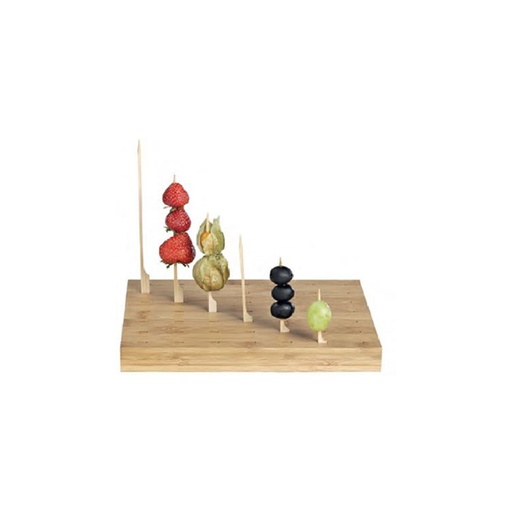
Soporte de bambú para 49 brochetas 25 x 20 x 2,5 cm (1 Ud)
Soporte de bambú con 49 ranuras para brochetas golf o teppo. De diseño moderno y orgánico, es ideal para presentar y distribuir sus brochetas en caterings, buffets, eventos y fiestas. TIEMPO DE ENTREGA 3-4 DÍAS HÁBILES DETALLES DEL PRODUCTO Bambú Espacio para 49 brochetas Biodegradable Reutilizable Se vende por unidades sueltas. TIEMPO DE ENTREGA 3-4 DÍAS HÁBILES
Category: Home & Garden > Kitchen & Dining > Kitchen Tools & Utensils > Food Sticks & Skewers